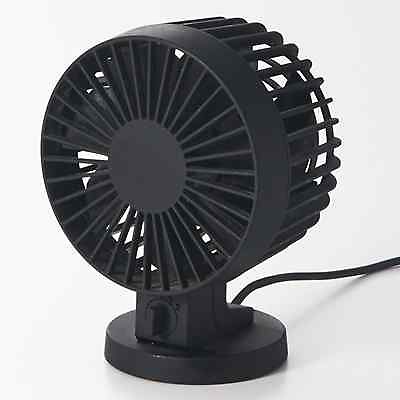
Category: fan